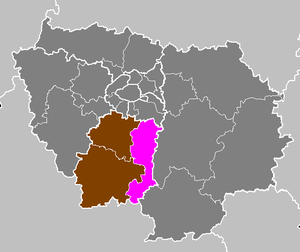
L'arrondissement d’Évry est une division administrative française située dans le département de l'Essonne et la région Île-de-France.